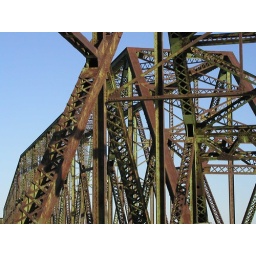
Old Route 66 bridge over the Mississippi in St Louis...on a bike trail...